The Halley Project

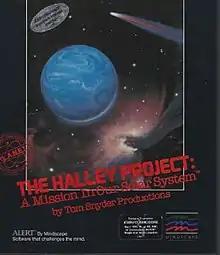

The Halley Project: A Mission In Our Solar System is a space flight simulation game developed for the Apple II, Commodore 64, and Atari 8-bit computers by Omar Khudari and Tom Snyder and published by Mindscape in 1985. An Amiga version with updated graphics was released in 1986.